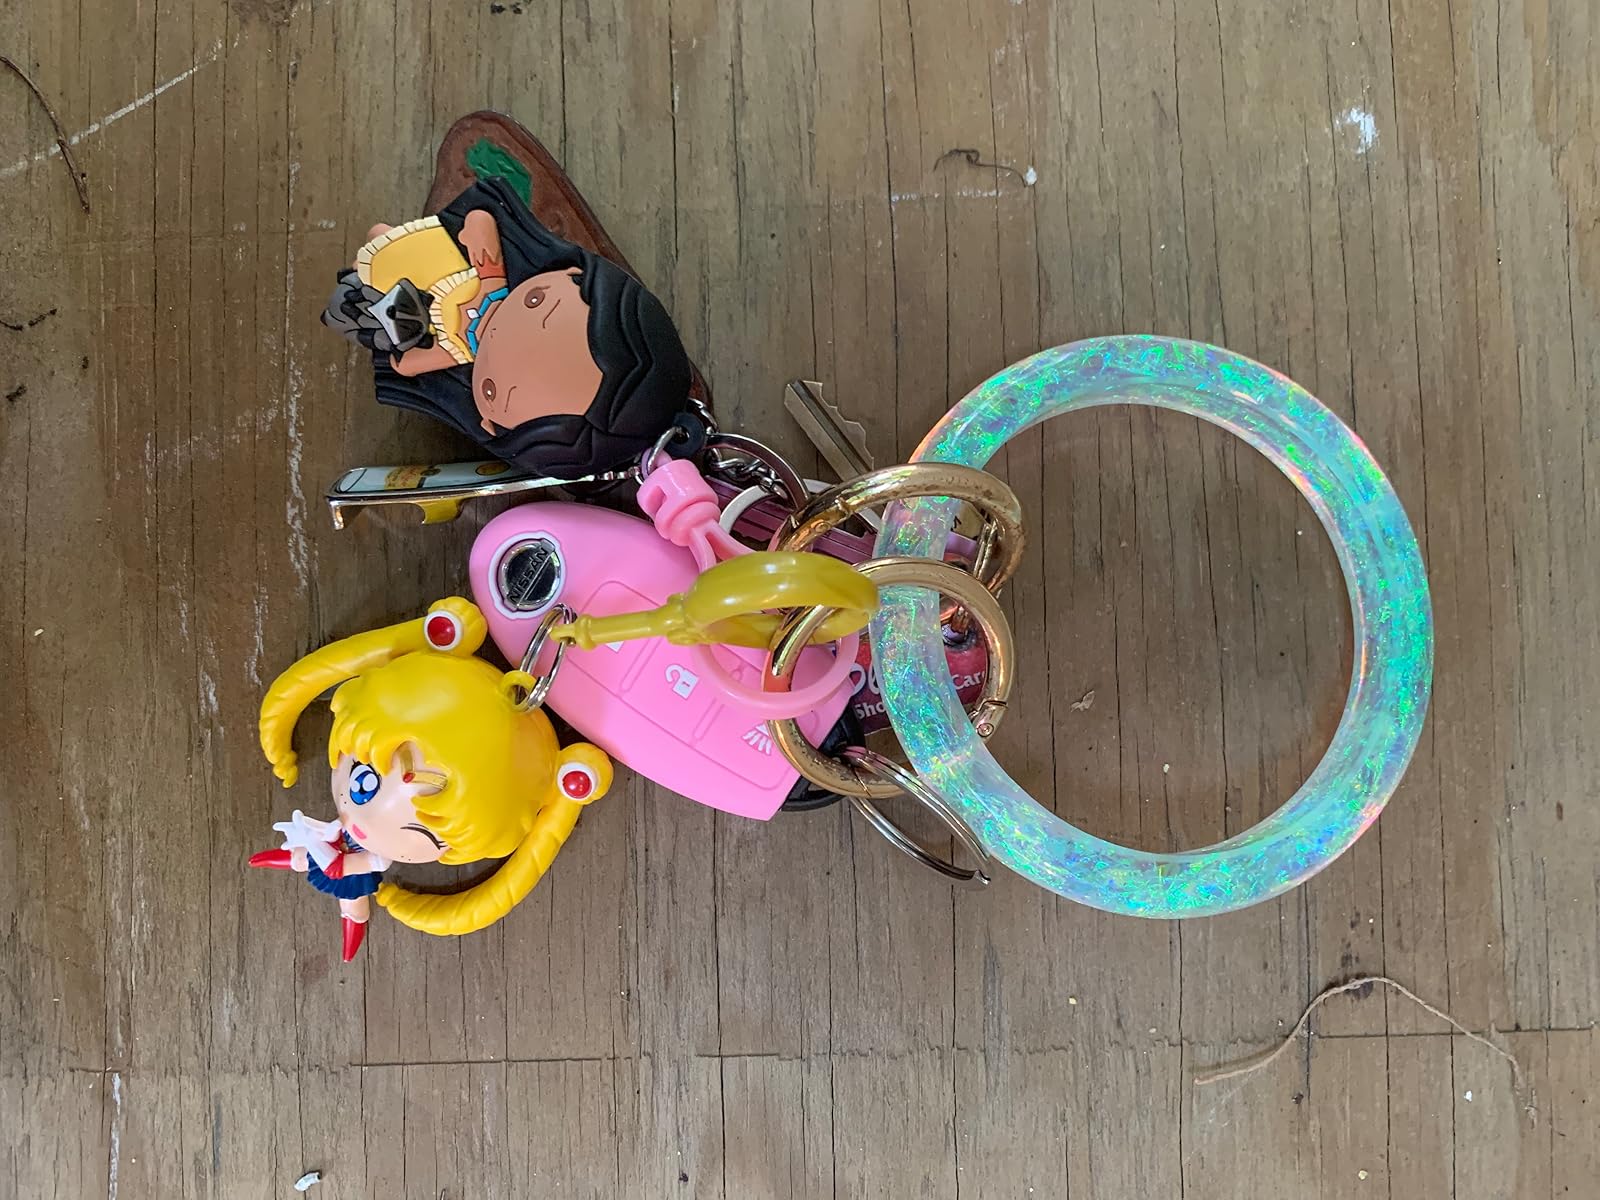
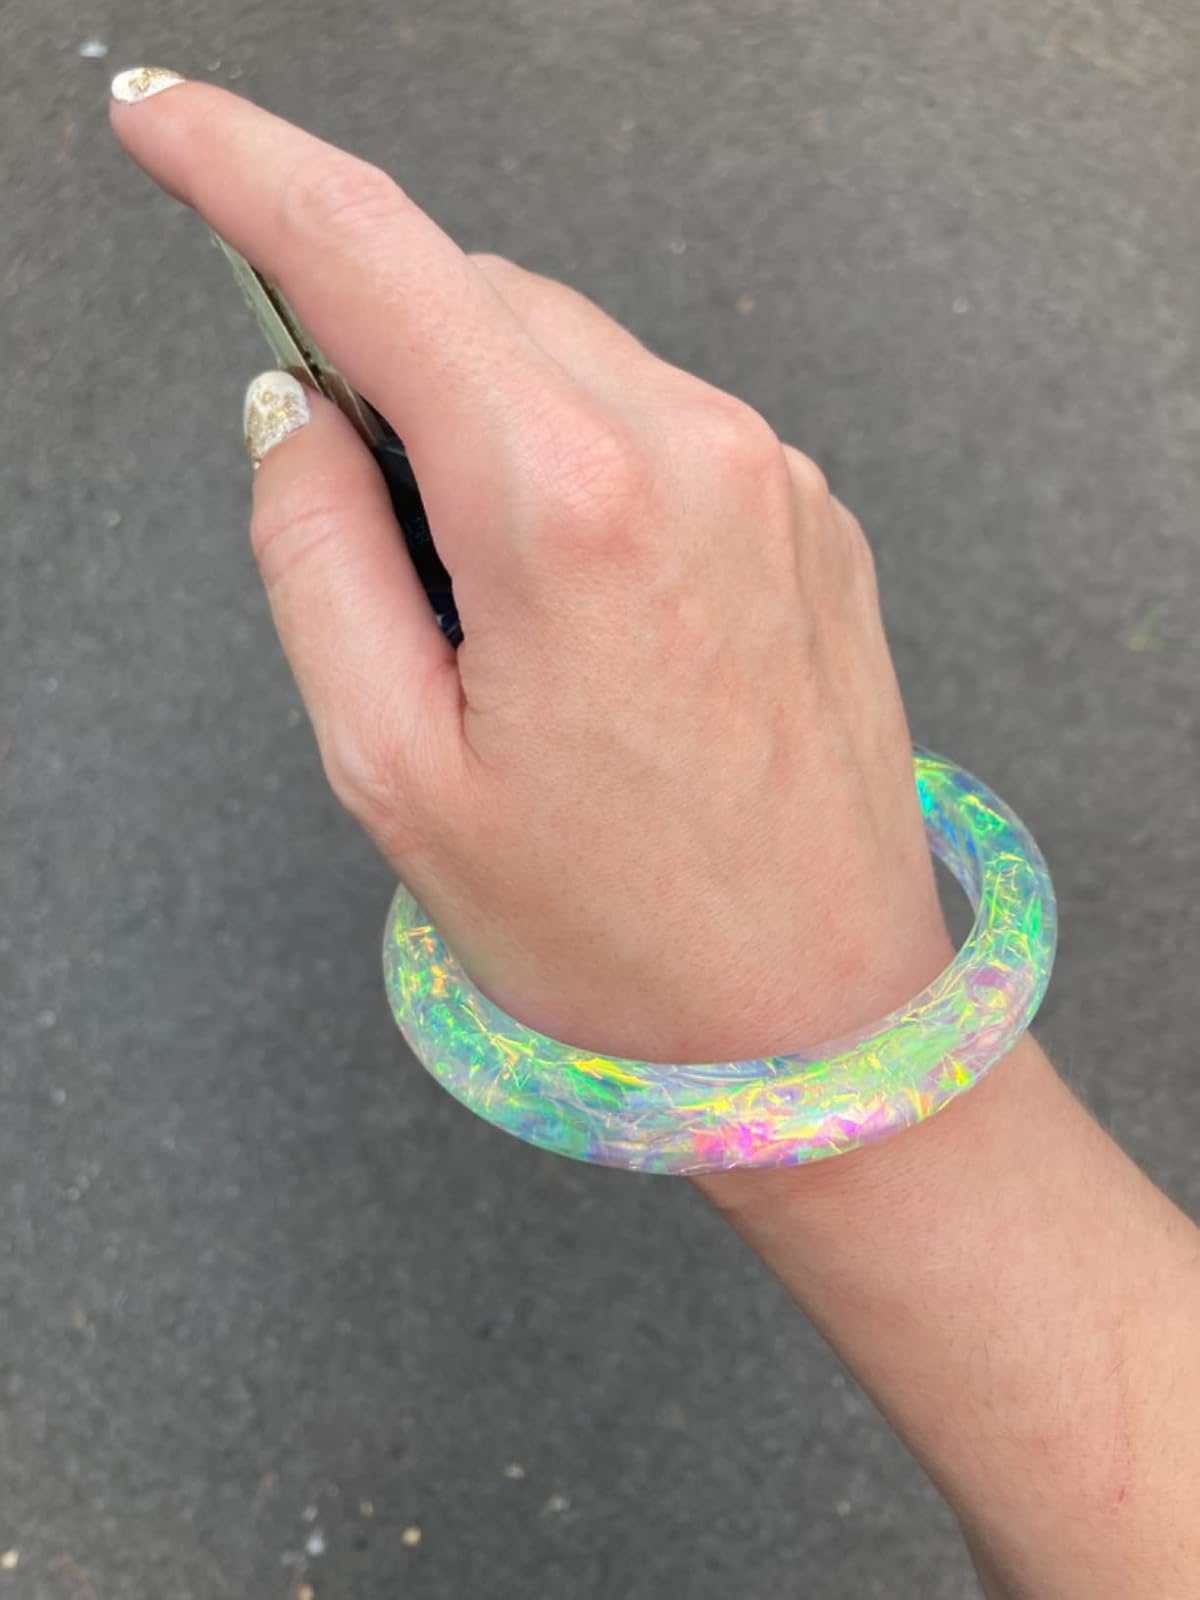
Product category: accessories_keychain
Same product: yes